Nicholls, Australian Capital Territory

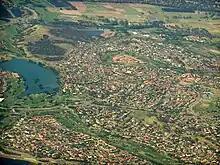
Aerial view from north in 2009

Nicholls contains the remnants of Ginninderra Village, one of the earliest settlements in the Canberra region. The settlement included the former St Francis School of Ginninderra and the historic Ginninderra Schoolhouse which was built in 1883. The village was located at the intersection of the Queanbeyan-Yass Road (now the Barton Highway) and Gold Creek Road which until the founding of the suburb of Nicholls led to the Gold Creek Homestead.